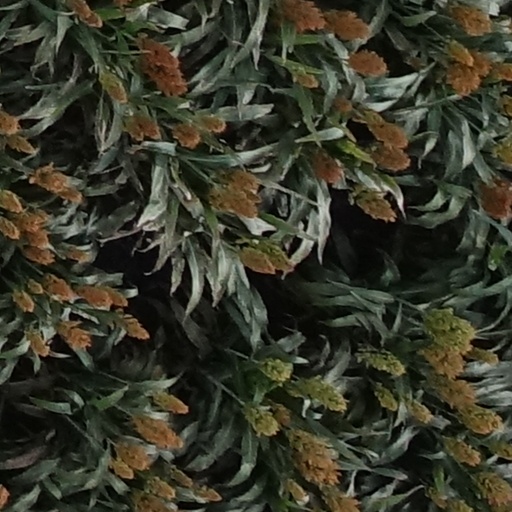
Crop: sorghum